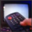
Label: television